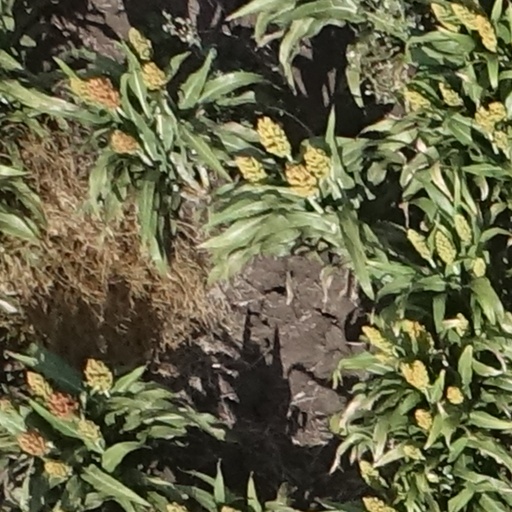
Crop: sorghum